Eastern Region of British Railways

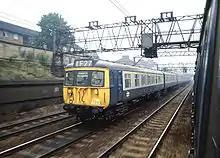
The front of a British Railways Class 312 stock train in British Rail corporate 1970s Blue/Grey livery passes through East London on a working to London's Liverpool Street station, as seen from the open window of another train

The Region continued the LNER's programme of electrification, using the then-standard 1500 V overhead DC system, in the London suburbs, allowing for the removal of steam services from Essex by the mid-1950s, and on the busy Woodhead route between Manchester and Sheffield. The original plan had called for the eventual electrification of most of the LNER, and the Eastern Region sought to continue this policy as part of the 1955 Modernisation Plan. However, the British Transport Commission felt that many Eastern Region routes would not benefit from this; indeed, many of the rural lines proposed for electrification were in fact closed entirely by Dr Beeching. Instead, the Eastern Region had to content itself with being an early adopter of diesel-electric power, replacing steam at the earliest opportunity.